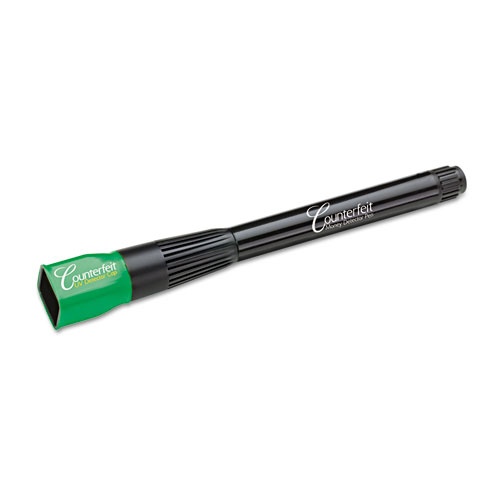
Smart Money Counterfeit Detector Pen With Reusable Uv Led Light, U.s.; Most Foreign Currencies, Black.
Highly effective and inexpensive tool for detecting bad bills. Simply make a small mark on U.S. currency. Chemically sensitive ink works instantly. An amber mark passes the test, while a dark brown or black mark fails, meaning the bill is likely counterfeit. Works on all new design U.S. currency (bills series 1959 and later). Package Includes: Ultraviolet Light Cap; (3) LR44 cell batteries
Brand: Dri-Mark®
Category: Business & Industrial > Retail > Money Handling > Banknote Verifiers